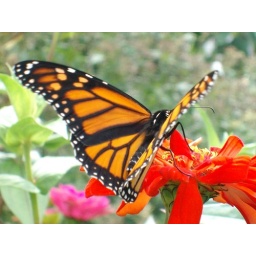
Another photo of the same monarch butterfly in one of the other flower gardens at the Holly Hill Inn in Poultney VT.